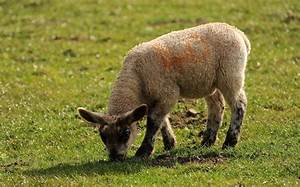
Label: pecora